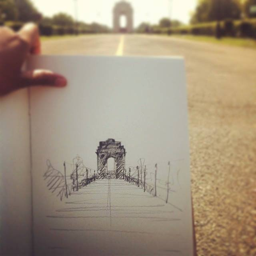
this woman drew sketches of iconic sights